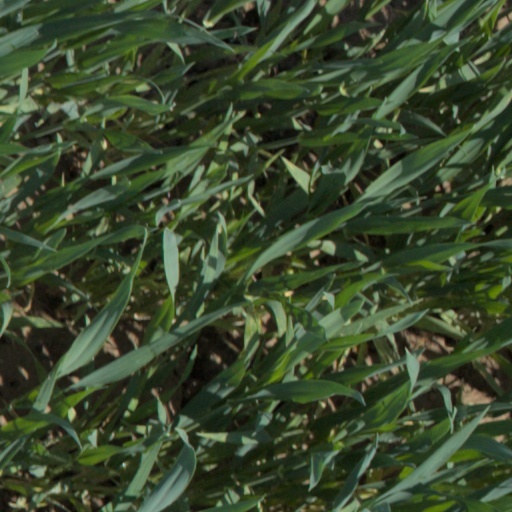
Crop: wheat